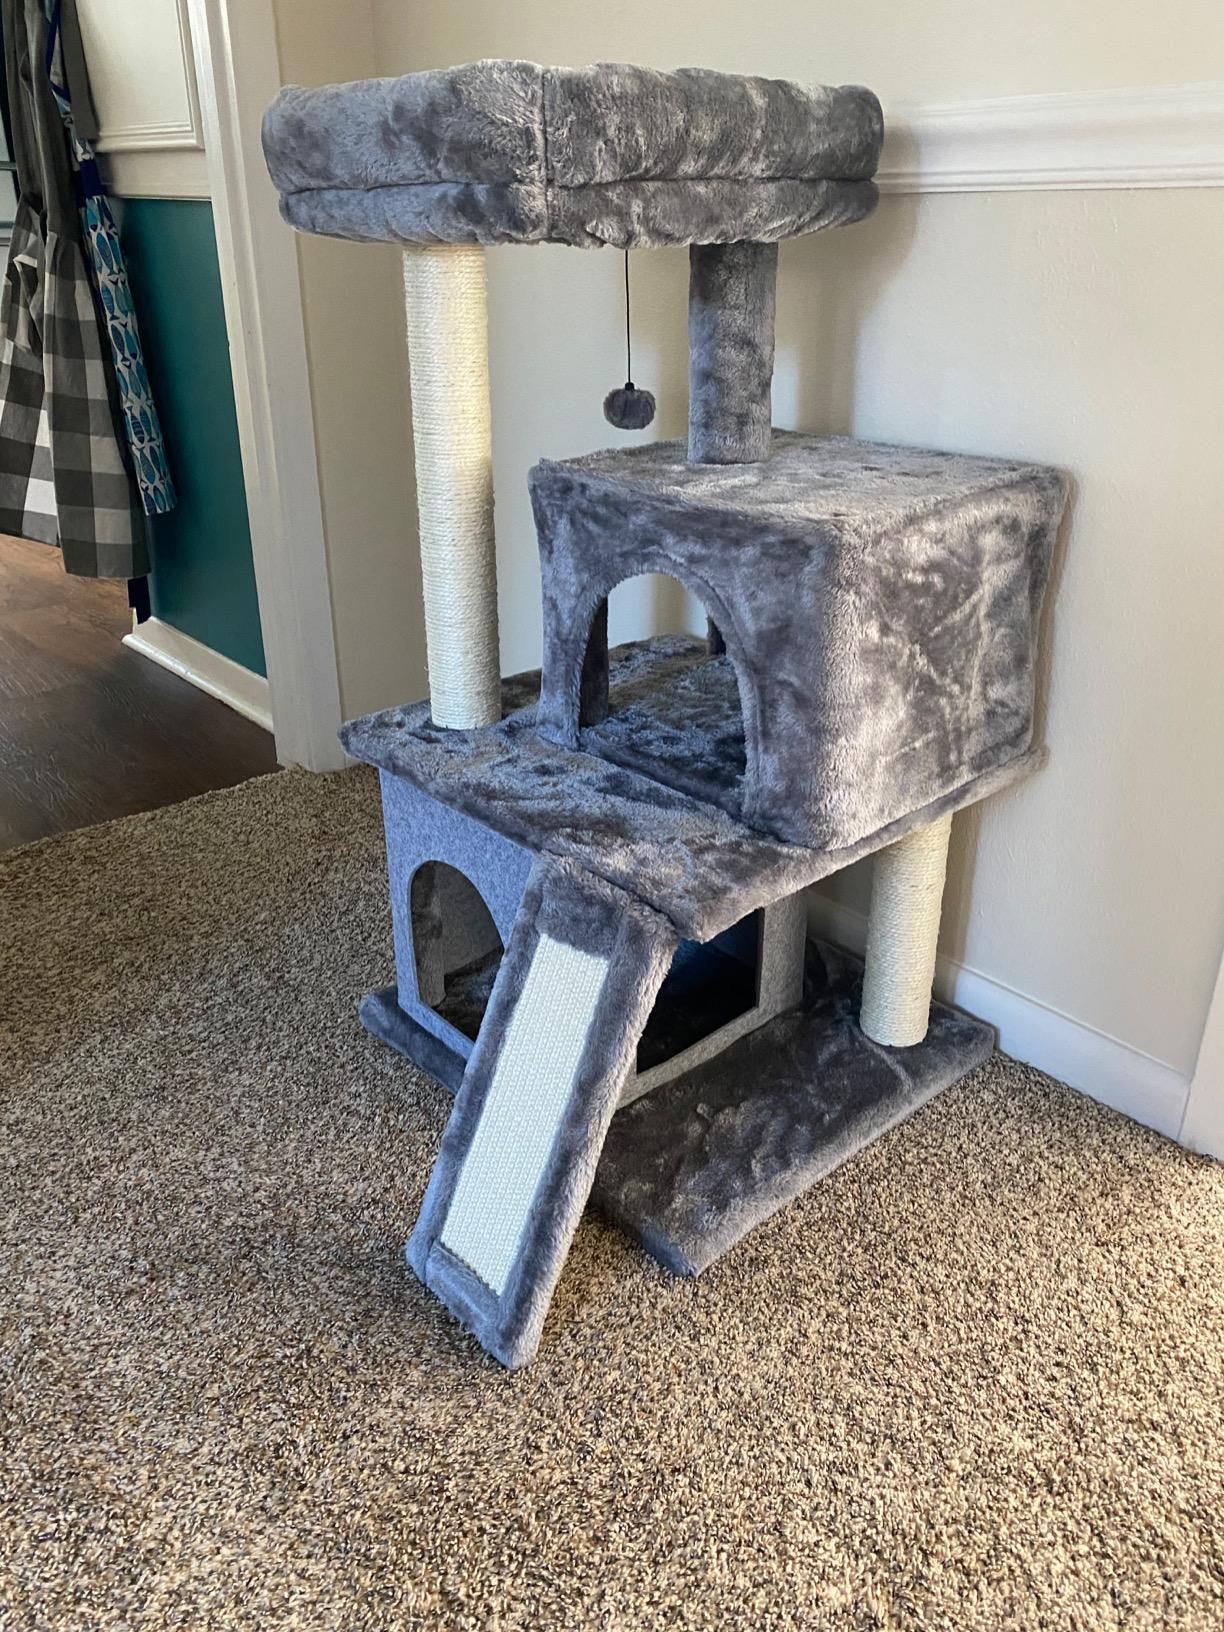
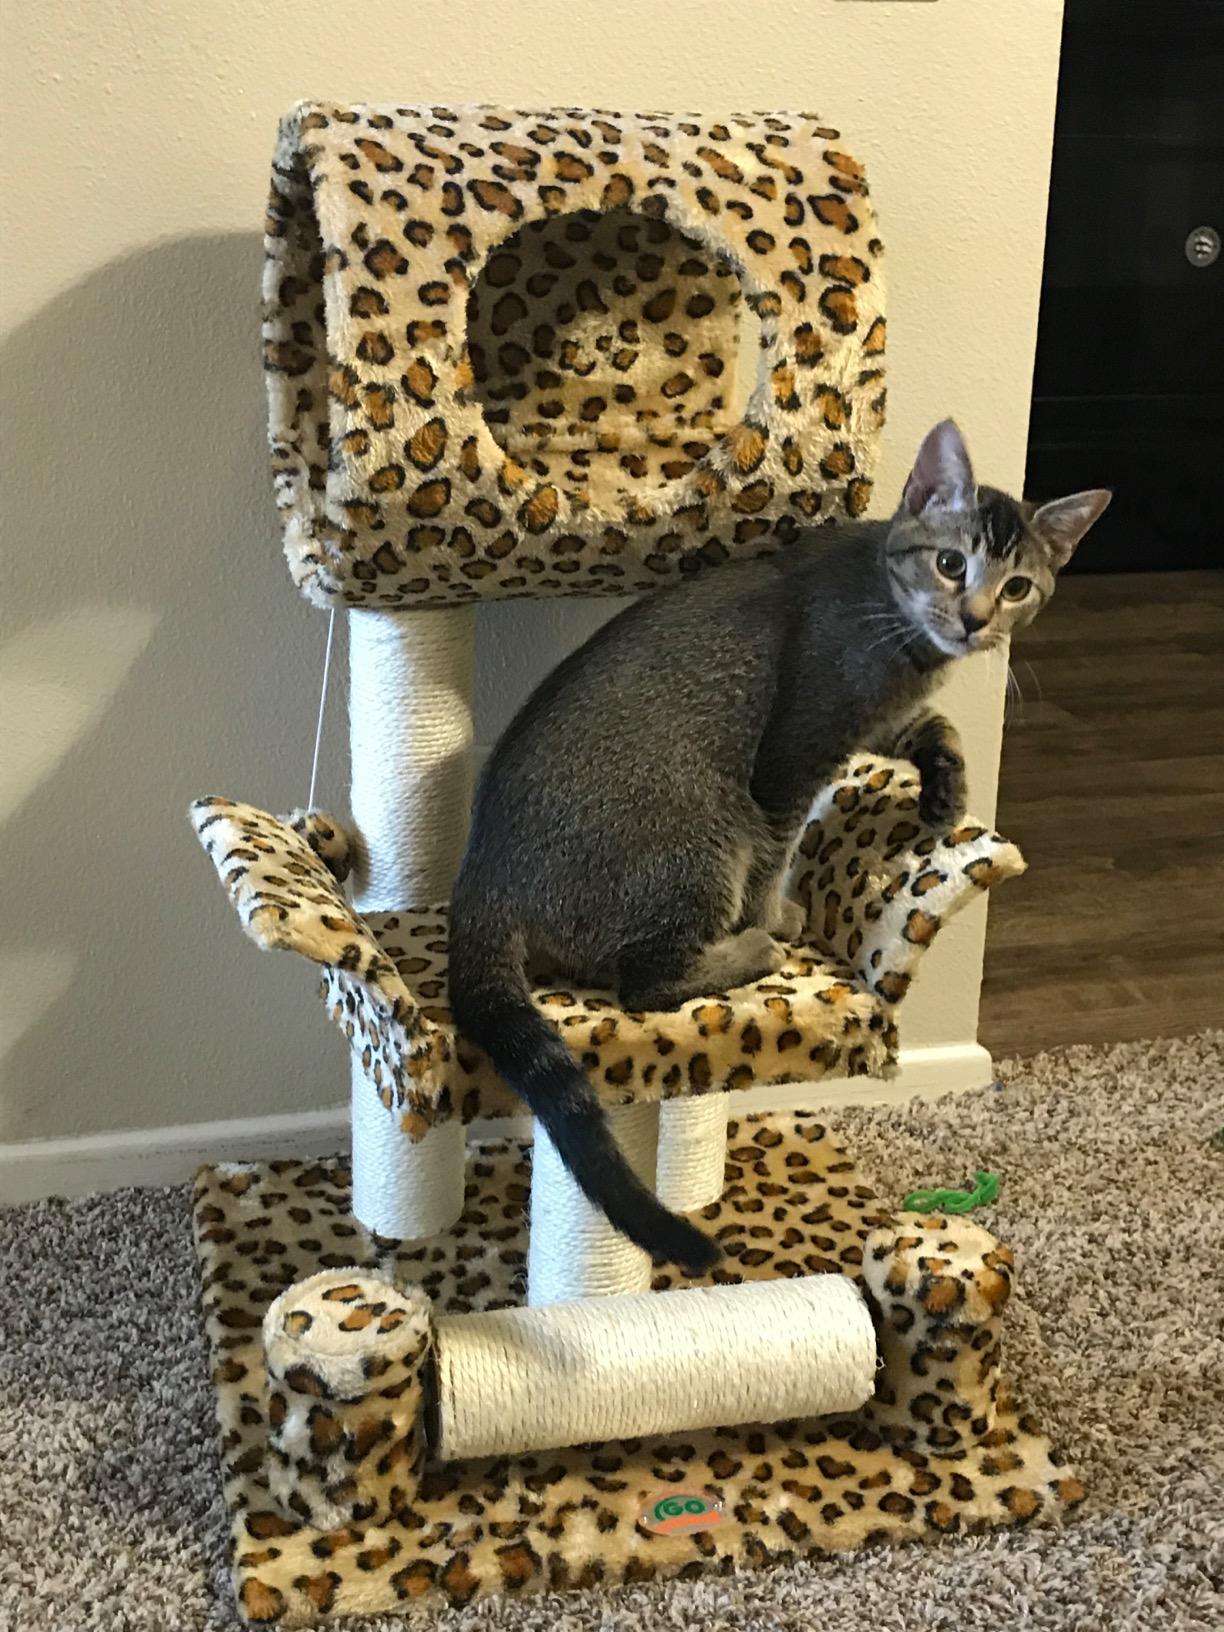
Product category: items_cat tree
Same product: no